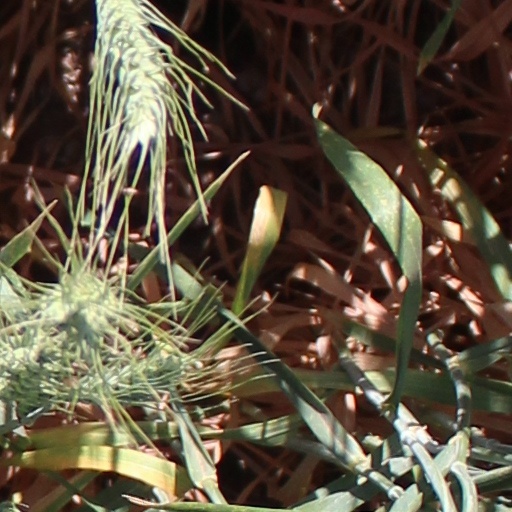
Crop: wheat